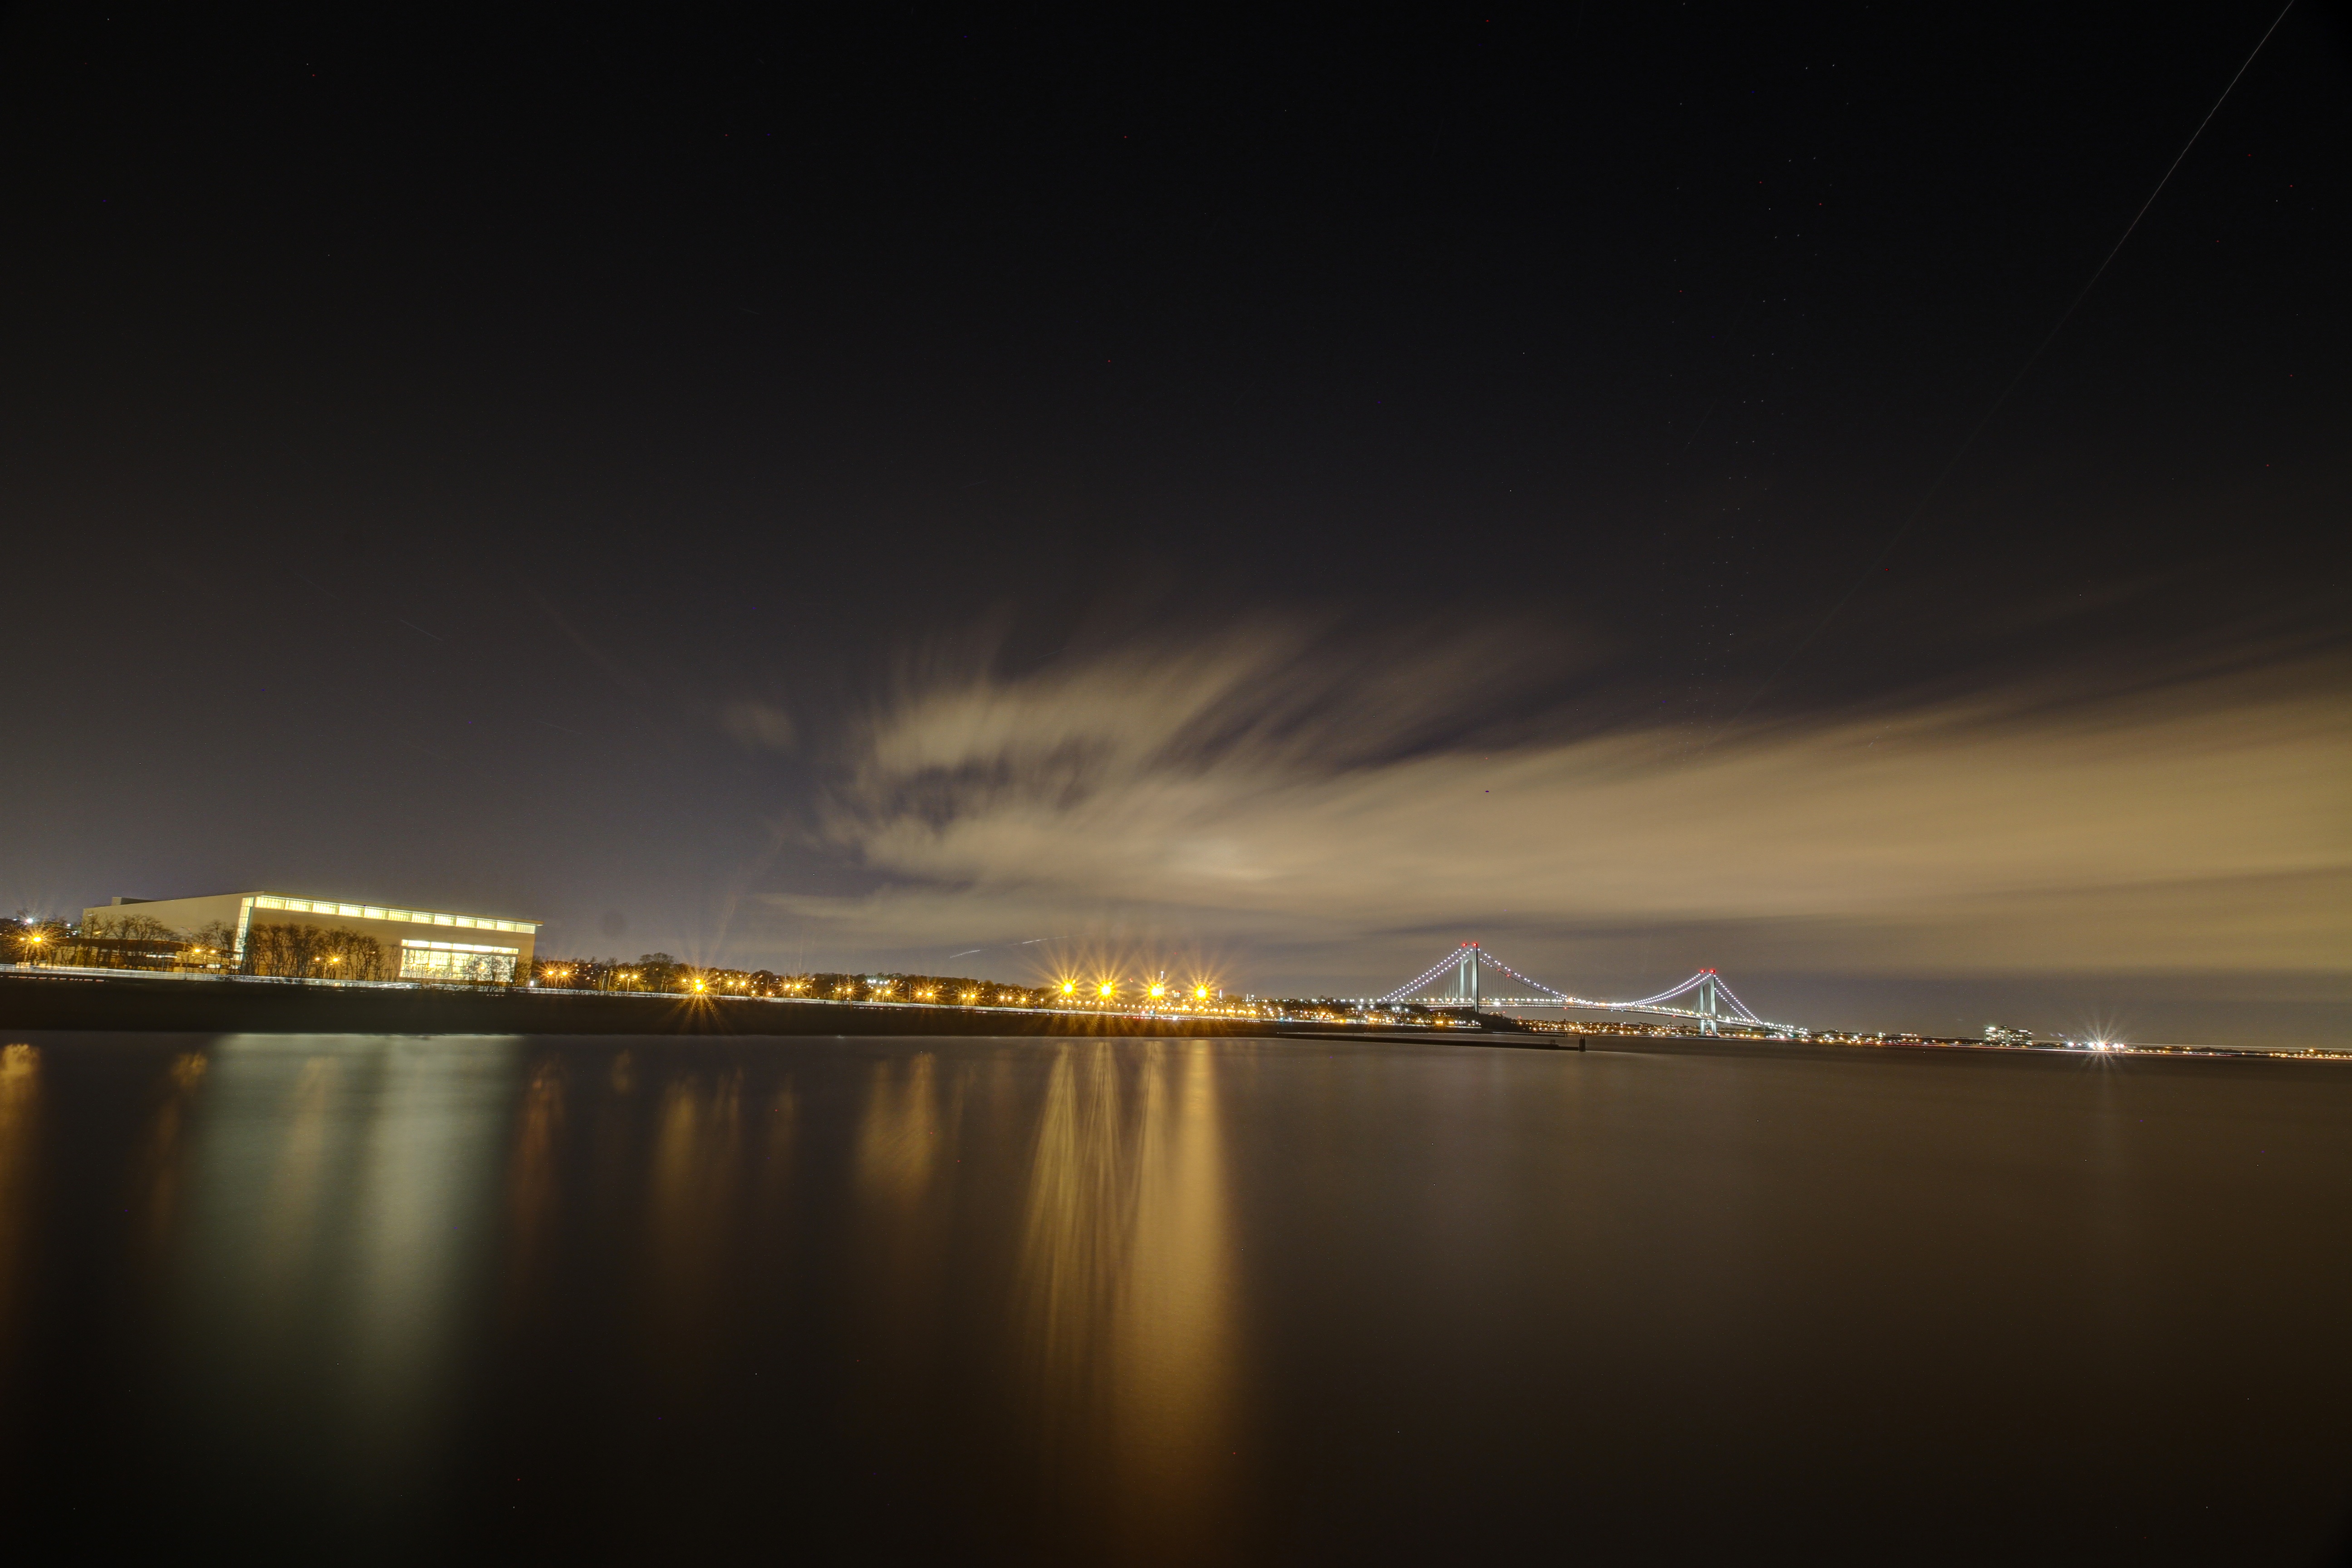
sea, horizon, light, cloud, sky, sunrise, skyline, night, sunlight, morning, wave, dawn, atmosphere, dusk, evening, reflection, darkness, moonlight, atmospheric phenomenon